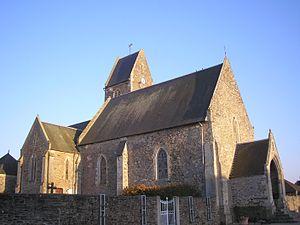
Saint-Clair-sur-l'Elle (Normandie, France). L'église Saint-Clair.